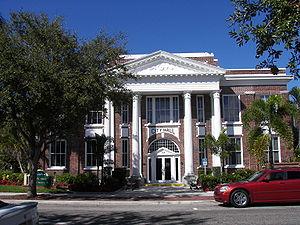
La ville de Punta Gorda est le siège du comté de Charlotte, dans l’État de Floride, aux États-Unis. Sa population s’élevait à 16 641 habitants lors du recensement de 2010, estimée à 18 796 habitants en 2016.